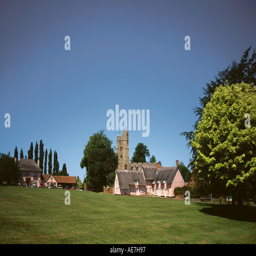
pink thatched cottage church and the village green